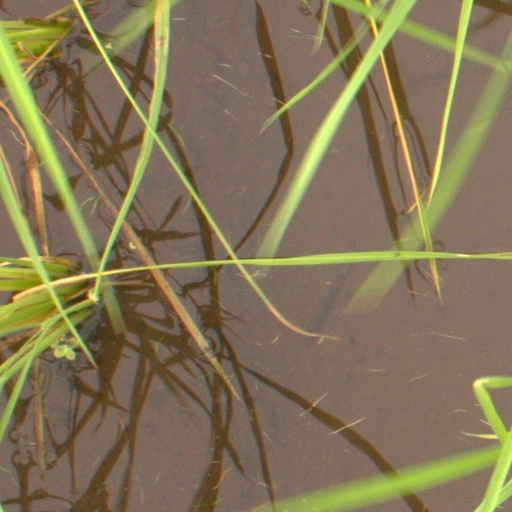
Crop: rice